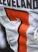
Number: 7